Baptismal clothing

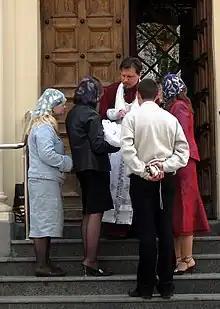
Russian Orthodox priest, parents, godparents and a newly baptized baby.

The Eastern Orthodox Church and the Eastern Catholic Churches of the Byzantine Rite, the baptismal garment is worn by the newly baptized for eight days, after which there is a special ceremony on the eighth day for the removal of the baptismal robe. For adults, the robe is a long, sleeved garment, similar to the Western alb, tied at the waist usually with a white cloth belt or rope. A woman may also cover her head with a white veil (usually a simple kerchief). For infant baptisms, the robe may be a white gown and bonnet, and a white blanket.